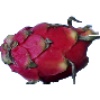
Label: Pitahaya Red 1